Pierre-André Page

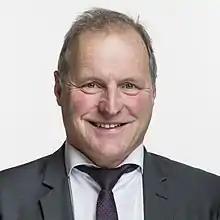
Official portrait, 2019

Pierre-André Page (born 19 April 1960) is a Swiss farmer and politician who serves in the National Council as a member of Swiss People's Party since 2015. Prior to his tenure in the National Council he was a member of the Grand Council of Fribourg from 1996 to 2015.